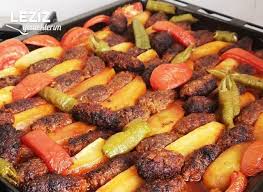
Yemek: izmir_kofte